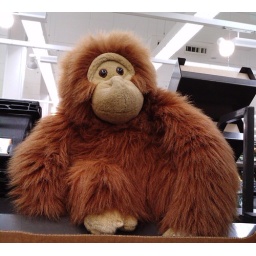
I spotted this cheeky monkey guarding the bananas in Sainsbury's. I like monkeys.